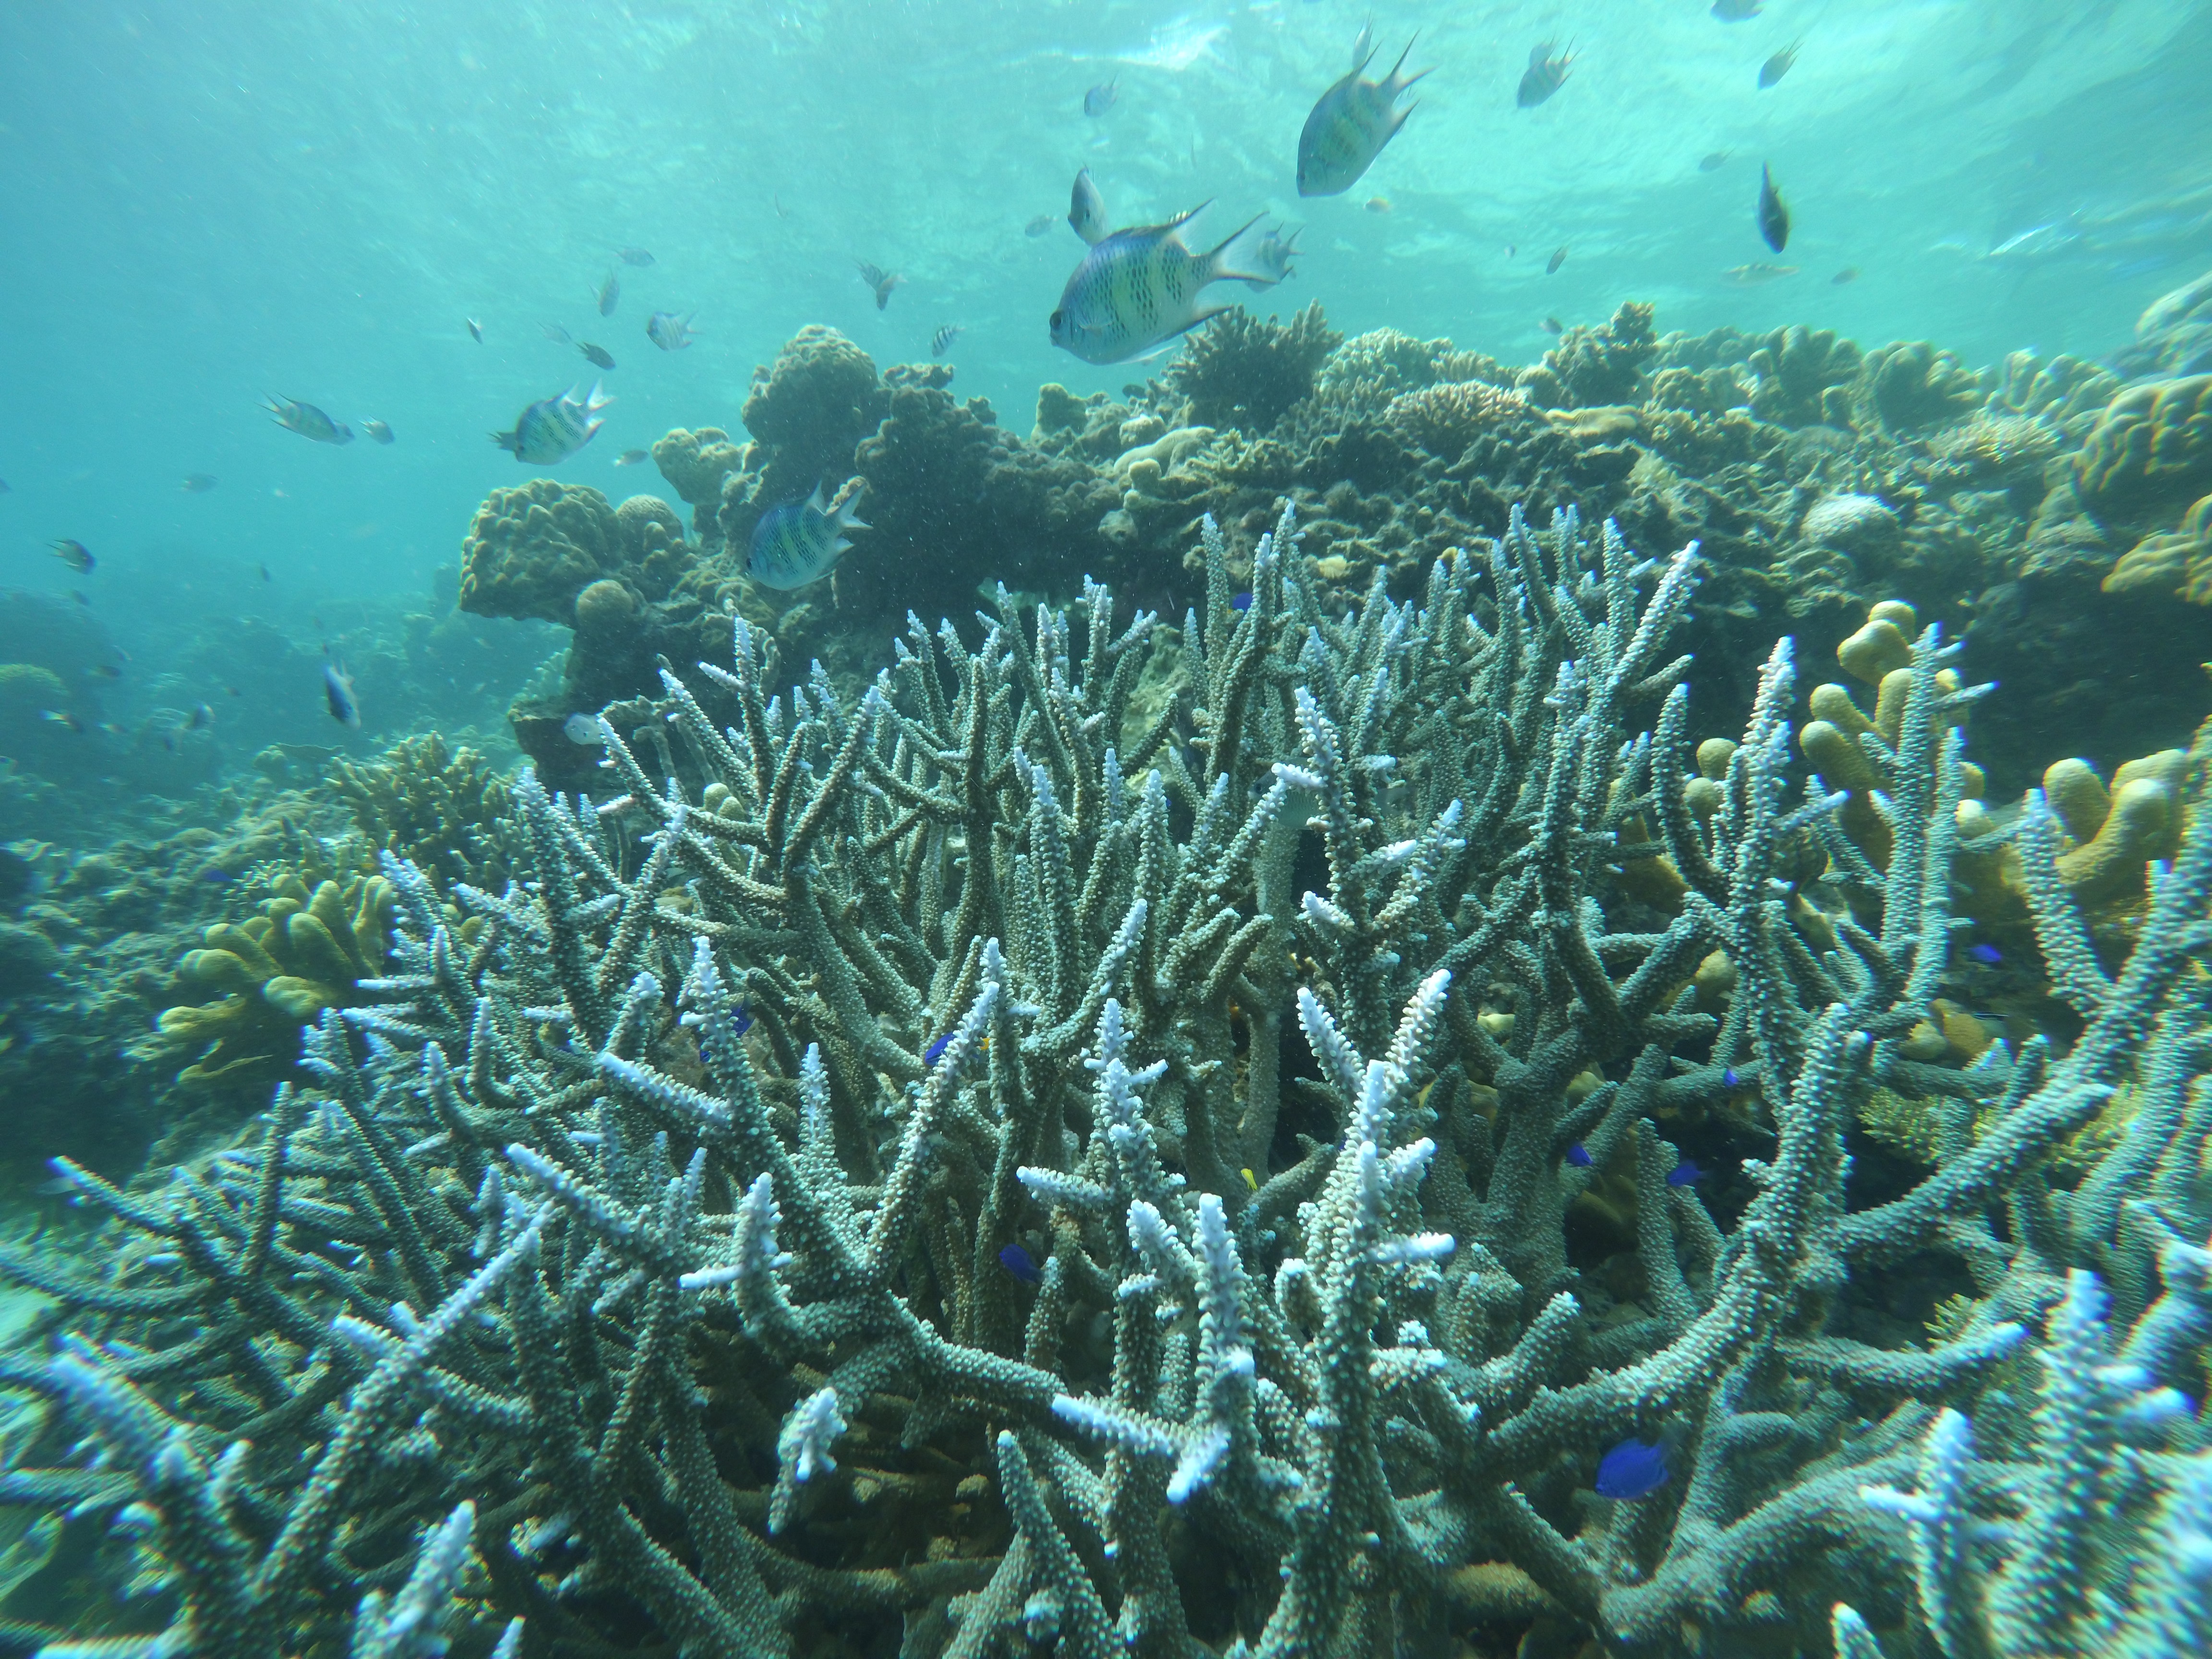
sea, ocean, underwater, biology, coral, coral reef, invertebrate, reef, habitat, ecosystem, landform, natural environment, marine biology, coral reef fish, marine invertebrates, stony coral